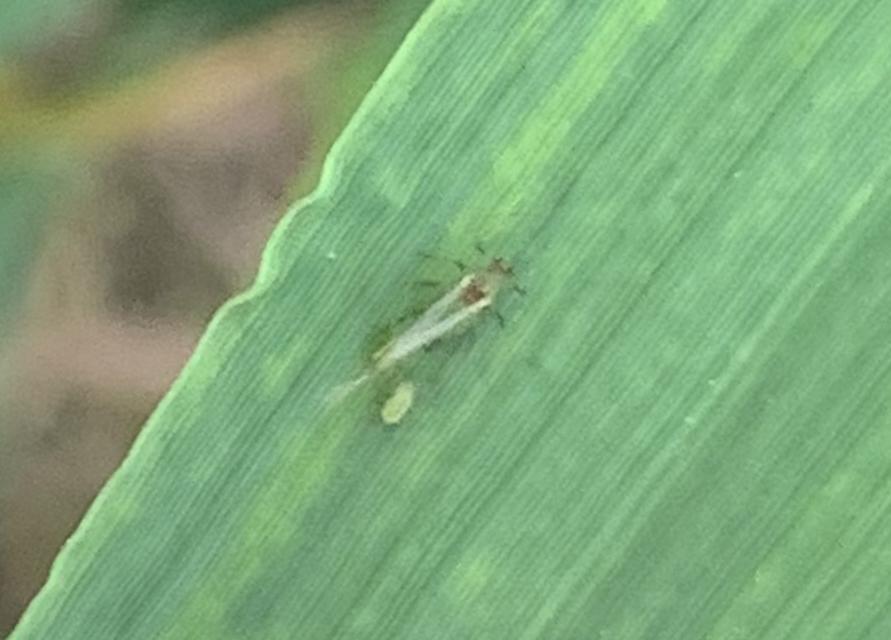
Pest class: cereal_grass_aphid